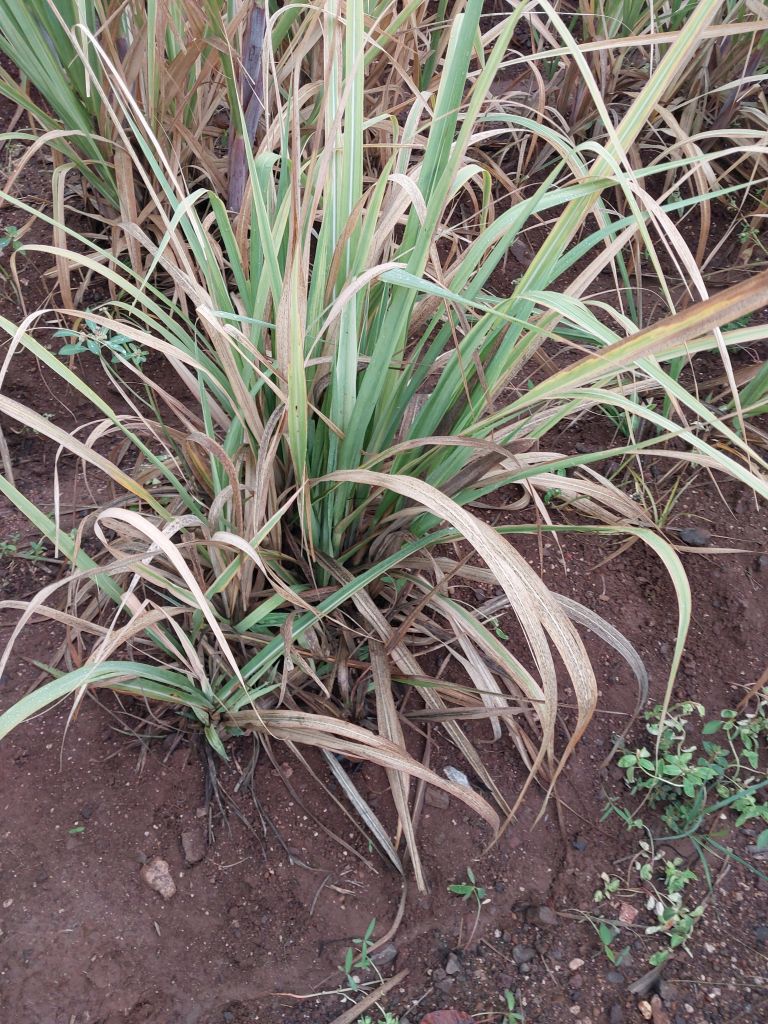
Label: Grassy shoot